Grasshopper

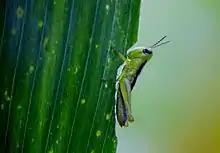
Crop pest: grasshopper eating a maize leaf

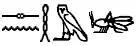
Egyptian hieroglyphs "snḥm"

In some countries, grasshoppers are used as food. In southern Mexico, grasshoppers, known as "chapulines", are eaten in dishes such as in tortillas with chilli sauce. Grasshoppers are served on skewers in some Chinese food markets. Fried grasshoppers ("walang goreng") are eaten in the Gunung Kidul Regency in Indonesia. Grasshoppers are a delicacy in Uganda; they are eaten fried. In America, the Ohlone burned grassland to herd grasshoppers into pits where they could be collected as food. Among ancient Jews, grasshoppers were considered a popular and even luxurious food, as attested by rabbinic sources. John the Baptist is recorded as having eaten locusts while living in the wilderness. In modern times, grasshoppers continued to be consumed by Bedouins, as well as by Jewish communities in Yemen and North Africa.